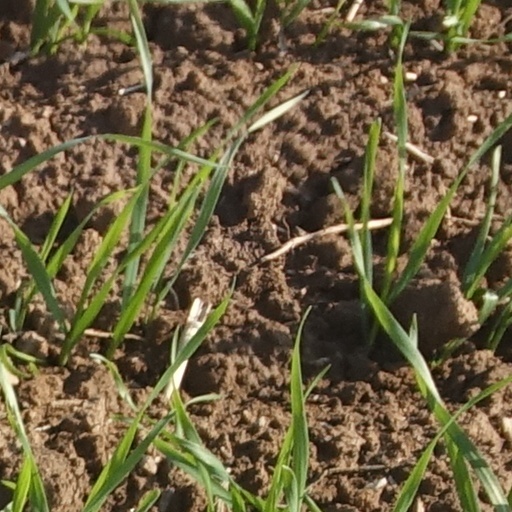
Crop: wheat